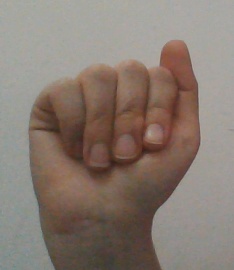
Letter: saad